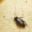
Label: cockroach